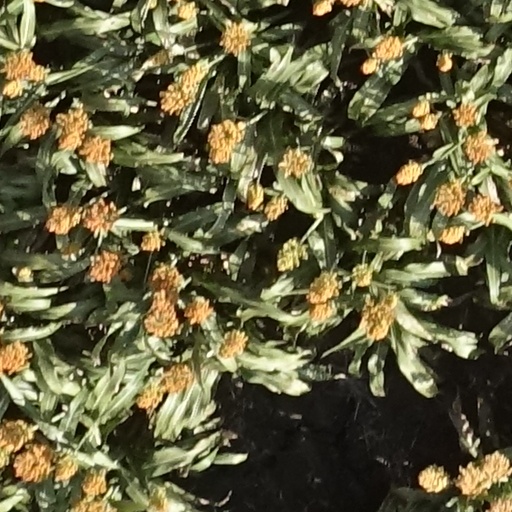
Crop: sorghum